Culture of England

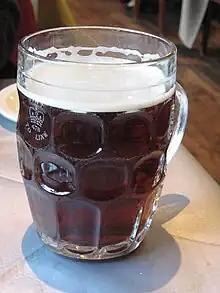
A pint of real ale

England has a long and rich musical history, and more English people attend live music performances than football matches. The traditional folk music of England is centuries old and has contributed to several genres prominently; mostly sea shanties, jigs, hornpipes and dance music. It has its own distinct variations and regional peculiarities. Ballads featuring Robin Hood, printed by Wynkyn de Worde in the 16th century, are an important artefact, as are John Playford's "The Dancing Master" and Robert Harley's "Roxburghe Ballads" collections.